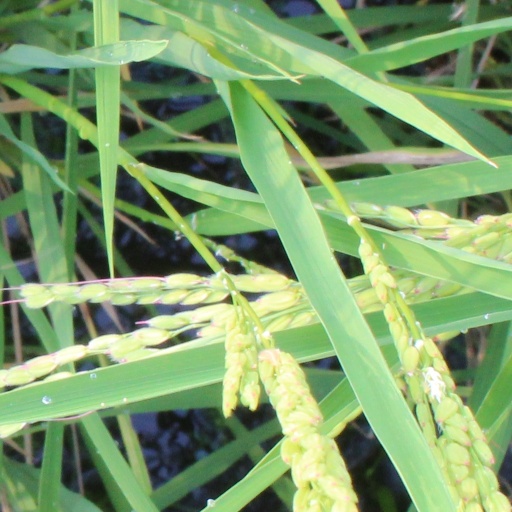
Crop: rice